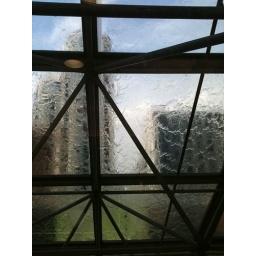
The glass roof over the Sheraton has water flowing over it constantly.